List of people from Luzerne County, Pennsylvania

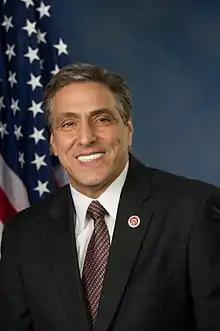
Lou Barletta, a former member of the U.S. House of Representatives from Pennsylvania's 11th district (2011-2019)

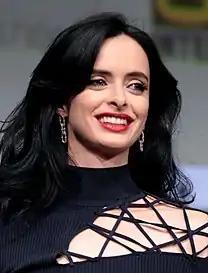
Krysten Ritter, American actress and former model

The following is a list of notable people from Luzerne County, Pennsylvania: